History of early and simple domes

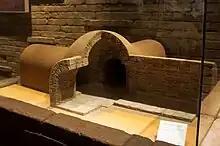
Model of the Lei Cheng Uk Han Tomb of Hong Kong, dated to the Eastern Han dynasty (25–220 AD).

Ancient stone corbelled domes have been found from the Middle East to Western Europe. Corbelled beehive domes were used as granaries in Ancient Egypt from the first dynasty, in mastaba tombs of the Old Kingdom, as pressure-relieving devices in private brick pyramids of the New Kingdom, and as kilns and cellars. They have been found in brick and in stone. The mastaba tombs of Seneb and of Neferi are examples. A model of a 10th dynasty house has also been found in Rifeh showing the tops of three domes just emerging through the terraced roof.